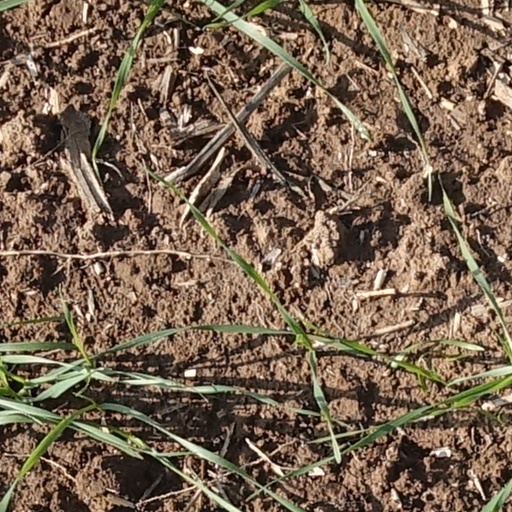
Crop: wheat